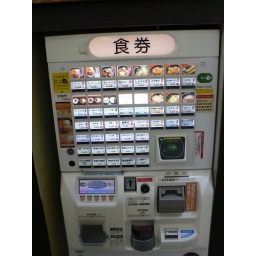
The noodle ticket vending machine at the Shinagawa train station in Tokyo.